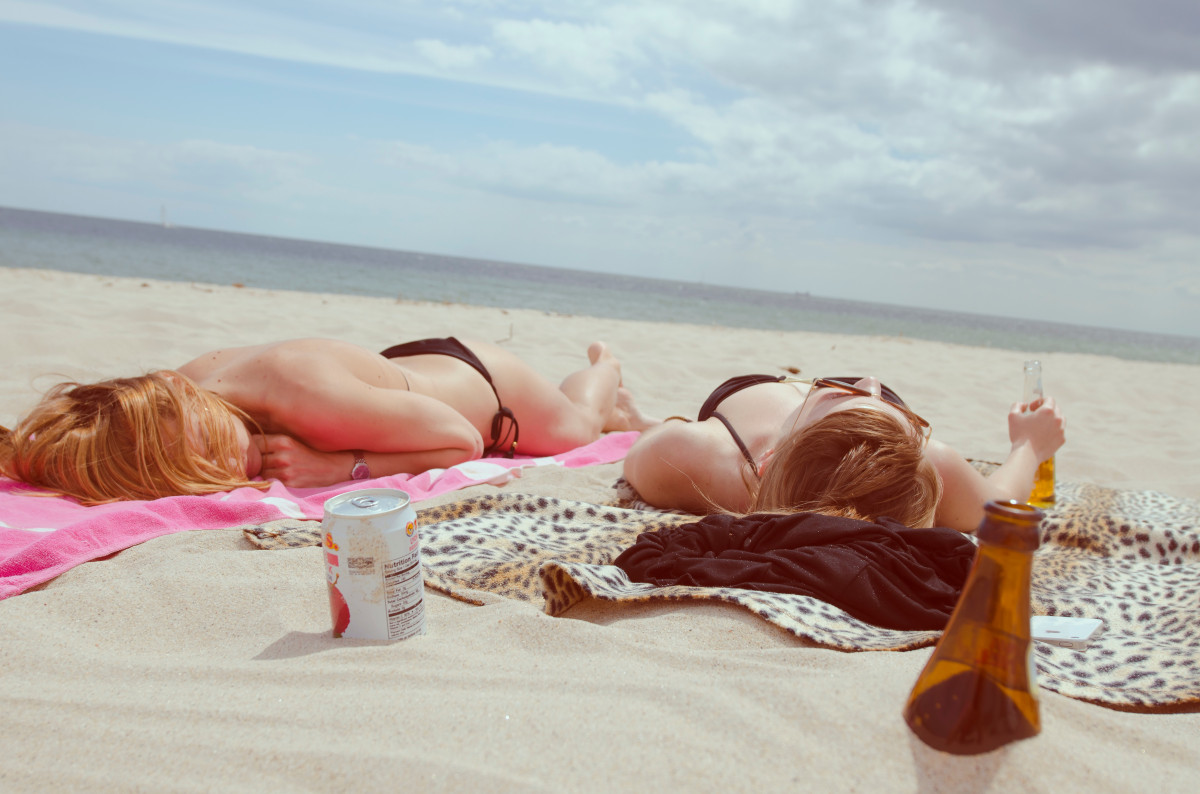
Tags: beach, sand, girl, woman, vacation, leg, sunbathing, tan, romance, clothing, swimwear, beauty, blond, image, interaction, abdomen, photo shoot, human action, sun tanning